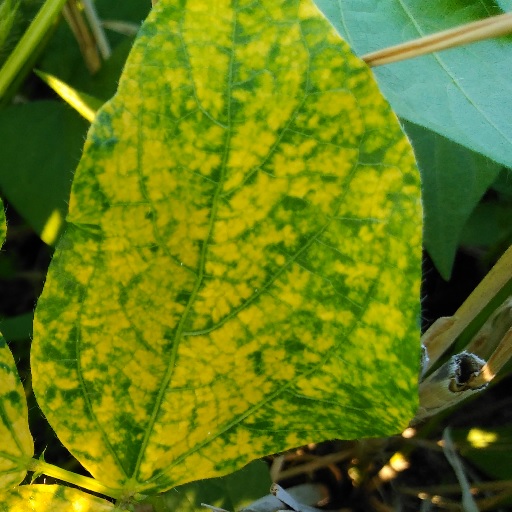
Label: Yellow Mosaic